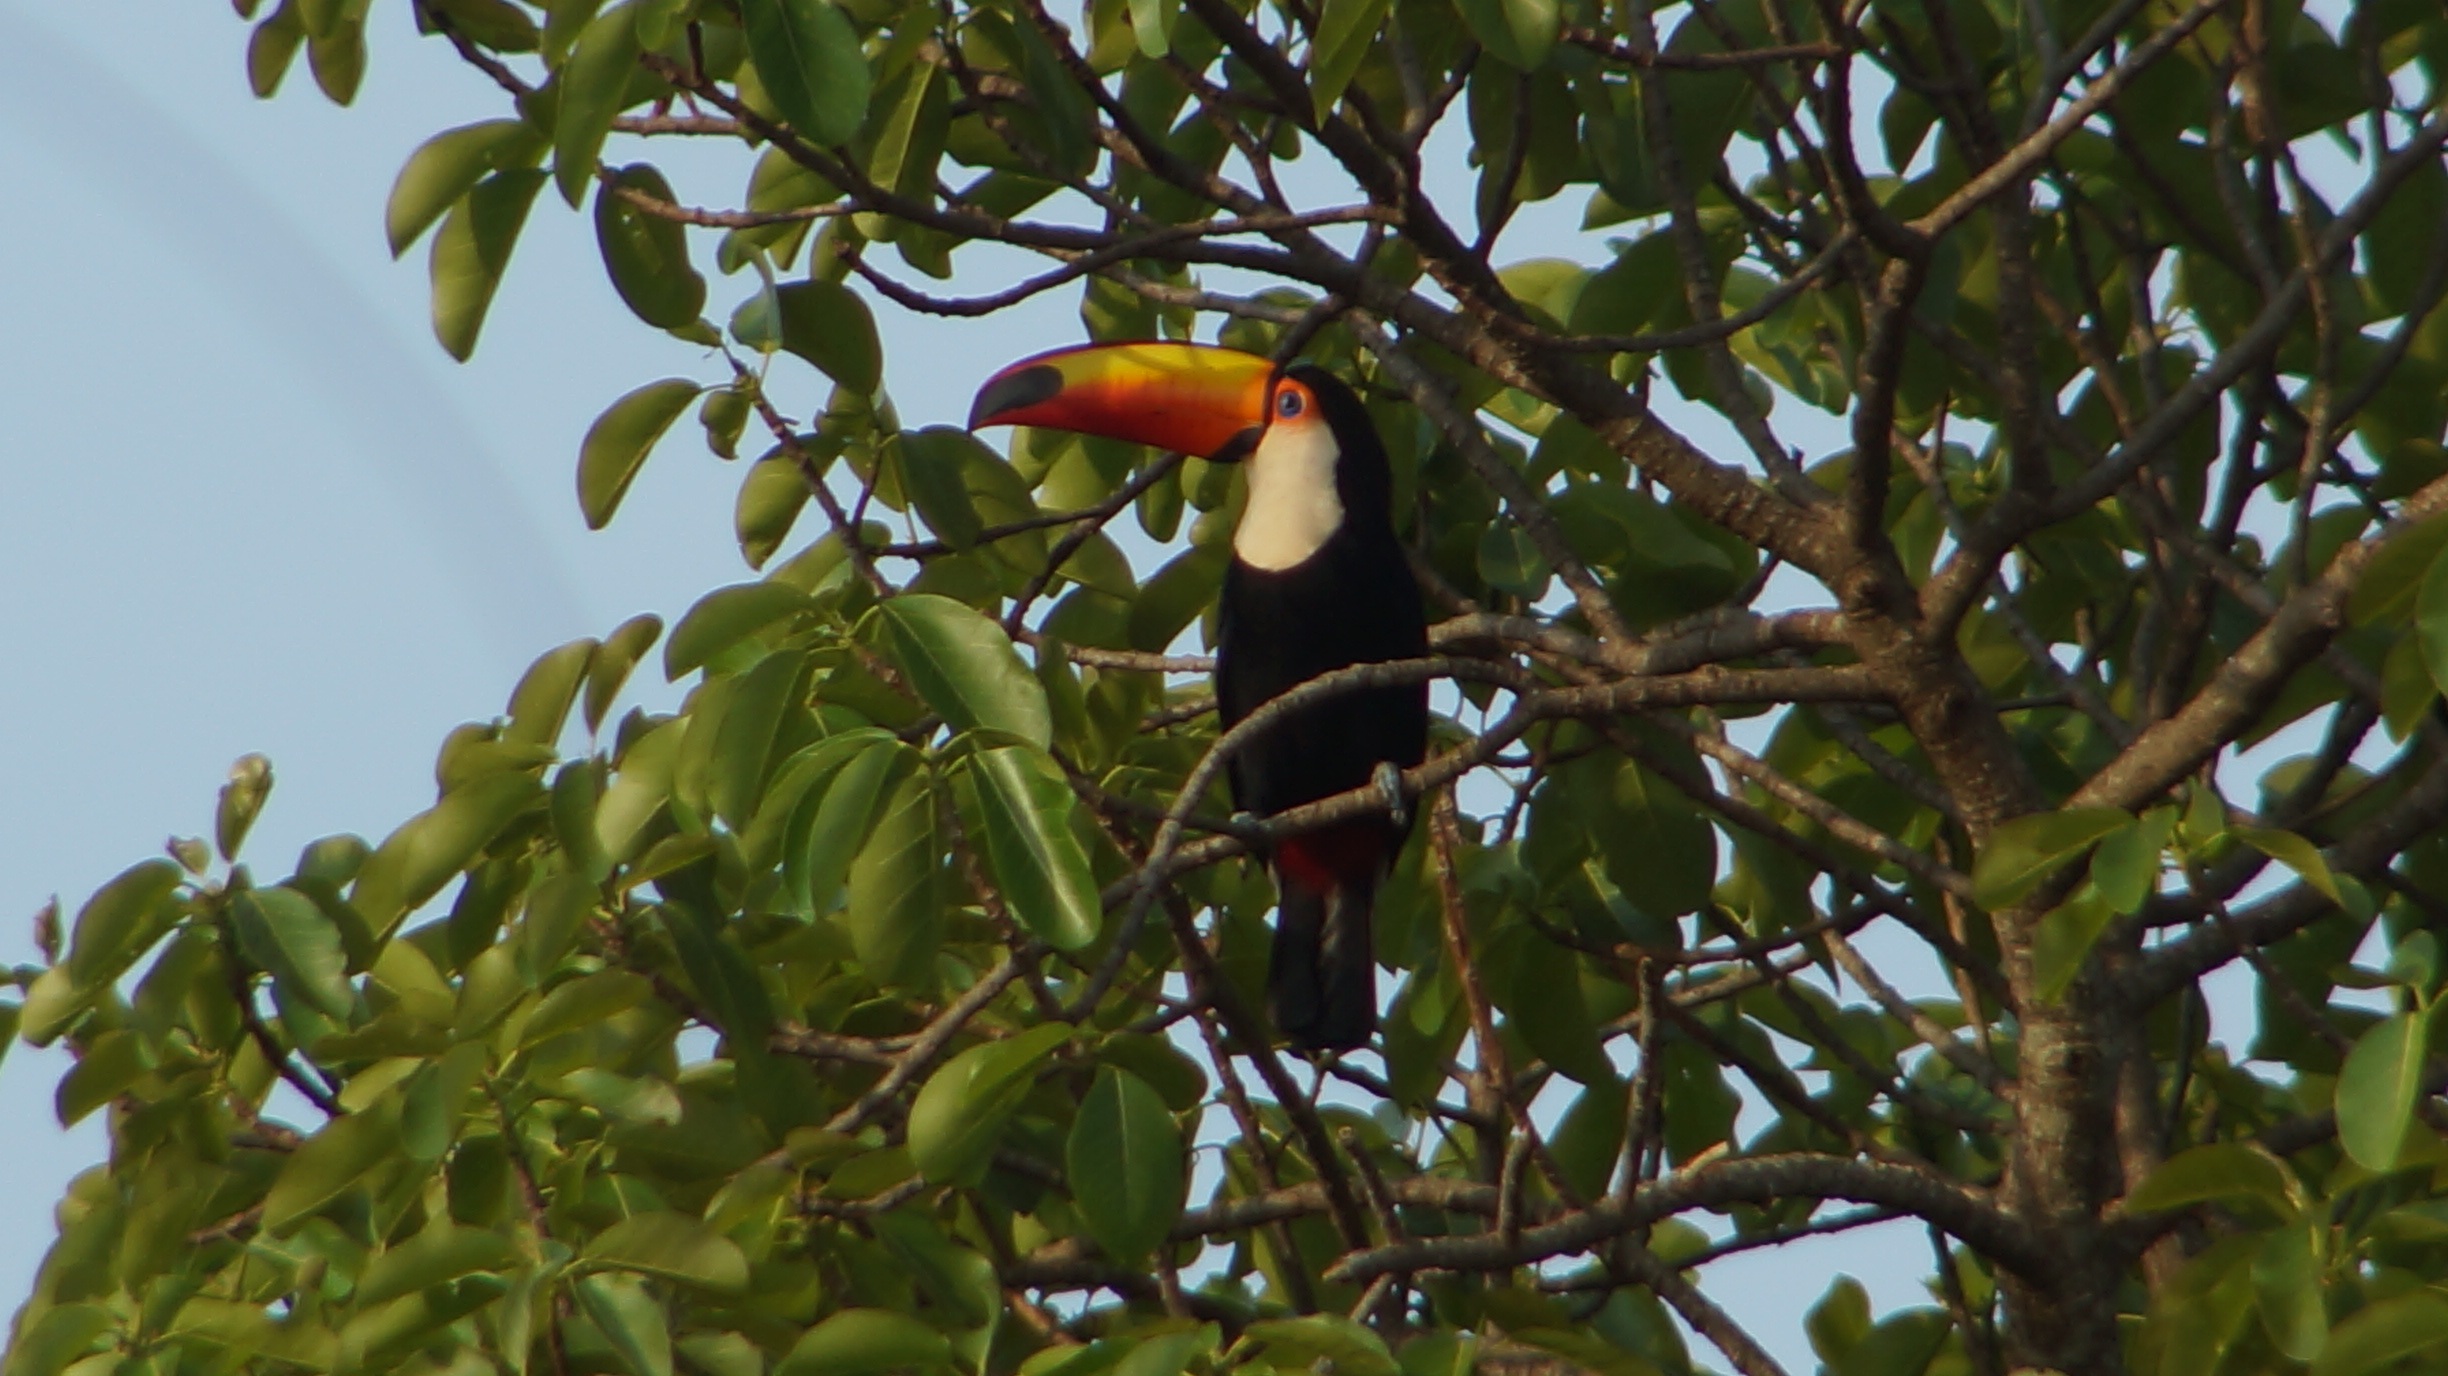
tree, nature, branch, bird, plant, fruit, flower, food, produce, fauna, animals, tropical birds, flowering plant, land plant, tatu